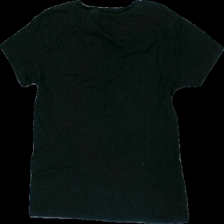
View: back
Type: T-shirt
Category: Ladies
Brand: Levi'S
Colors: Black, Red
Material: 100% cotton
Pattern: Logo print
Cut: Regular
Size: XS
Season: All
Damage location: top center
Damage 2 location: middle left
Damage 3 location: top center
Price range: 50-100
Recommended usage: Reuse
Description: svart t-shirt med logga fram, lite hårig